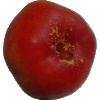
Label: Nectarine Flat 1